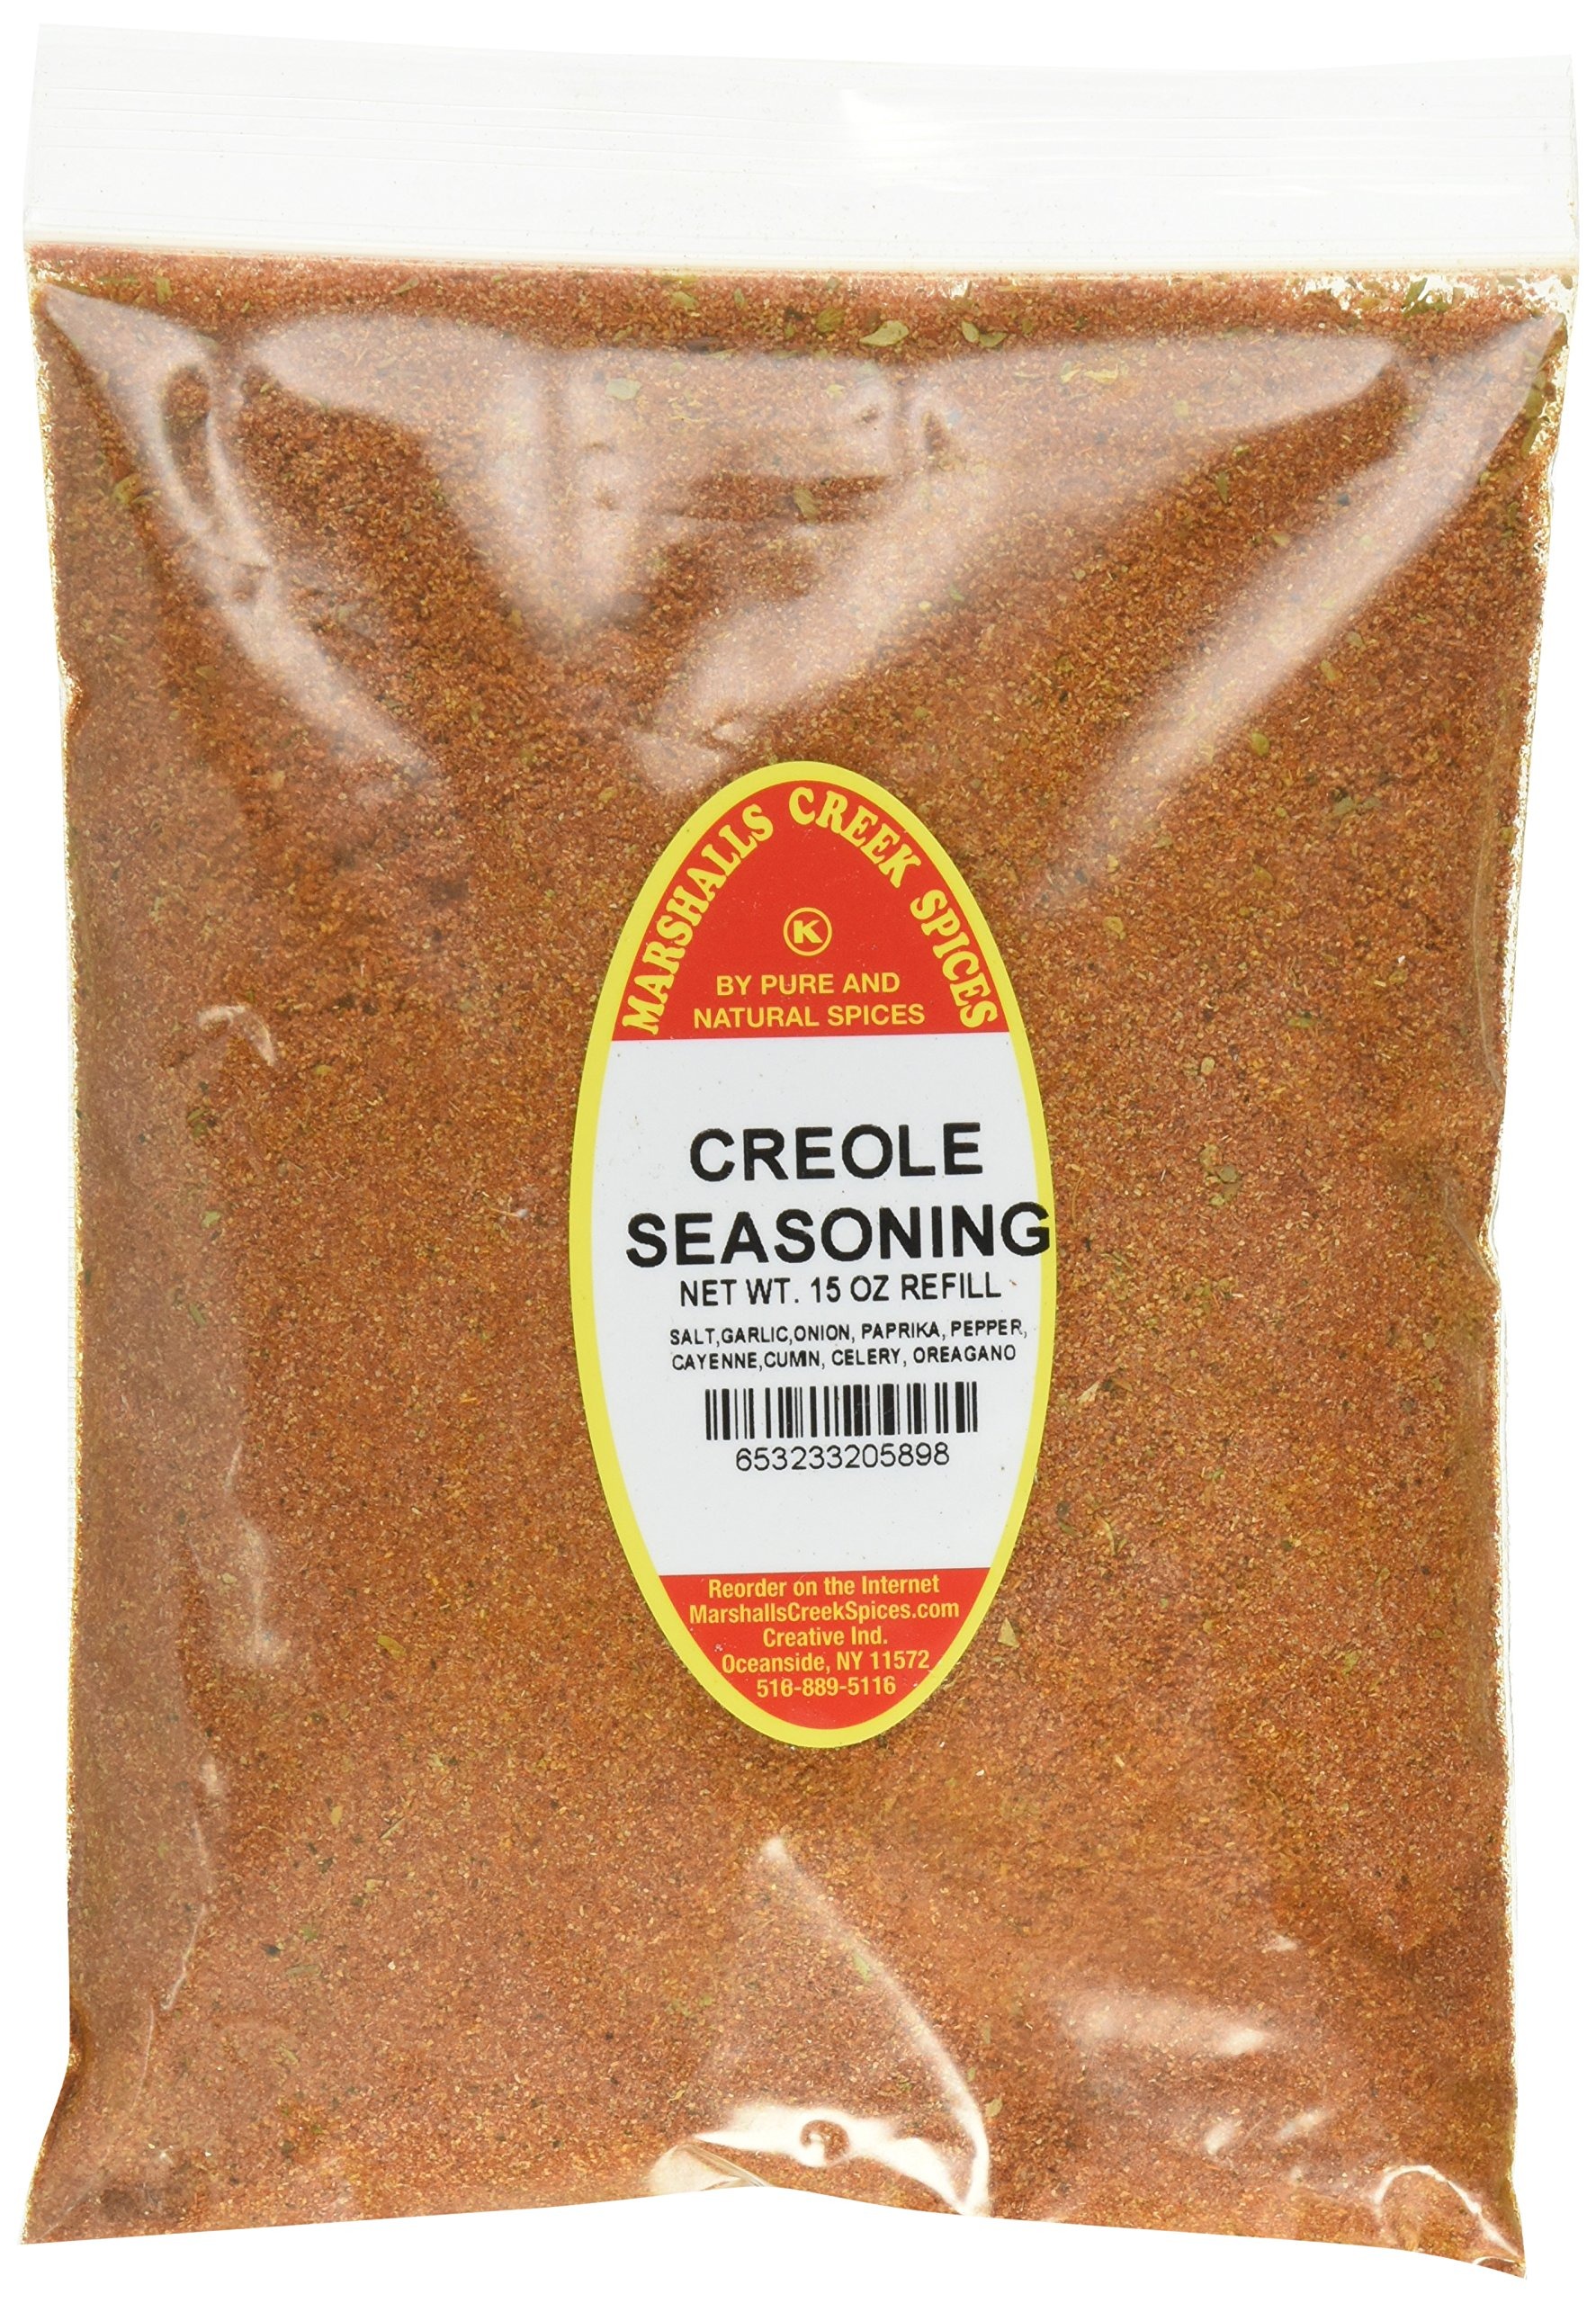
Item Name: Marshall’s Creek Spices Kosher Creole Seasoning Refill, 15 Ounce
Bullet Point 1: Marshalls Creek Spices buys in small quantities and packs weekly providing the freshest spices possible. Fresher spices means more flavor and a longer shelf life.
Bullet Point 2: No Fillers
Bullet Point 3: No MSG
Bullet Point 4: All Natural
Value: 15.0
Unit: ounce

Price: 11.48